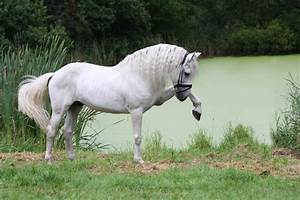
Label: horse